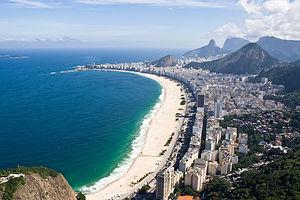
Les Jeux olympiques d'été de 2016 ont été célébrés en 2016 à Rio de Janeiro, au Brésil. Le lieu de la compétition a été choisi le 2 octobre 2009 et annoncé par Jacques Rogge, lors de la 121ᵉ session du Comité international olympique, qui se tenait à Copenhague, au Danemark.
Copacabana est un quartier de Rio de Janeiro au Brésil. Il est situé au sud de la ville. Le quartier comprend la plage du même nom, longue de 4,5 km, l'une des plages les plus célèbres de la planète.
Le Brésil, en forme longue la république fédérative du Brésil, est le plus grand État d’Amérique latine. Le Brésil est le cinquième plus grand pays de la planète, derrière la Russie, le Canada, les États-Unis et la Chine. Avec une superficie de 8 514 876 km², le pays couvre près de la moitié du territoire de l'Amérique du Sud, partageant des frontières avec l'Uruguay et l'Argentine au sud, le Paraguay au sud-sud-ouest, la Bolivie à l'ouest-sud-ouest, le Pérou à l'ouest, la Colombie à l'ouest-nord-ouest, le Venezuela au nord-ouest, le Guyana au nord-nord-ouest, le Suriname et la France au nord, soit la plupart des pays du continent sauf le Chili et l'Équateur. Le pays compte une population de 209 millions d'habitants. Ancienne colonie portugaise, le Brésil a pour langue officielle le portugais alors que la plupart des pays d'Amérique latine ont pour langue officielle l'espagnol.